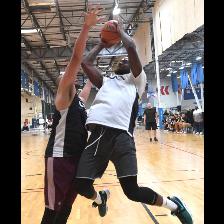
Label: Human